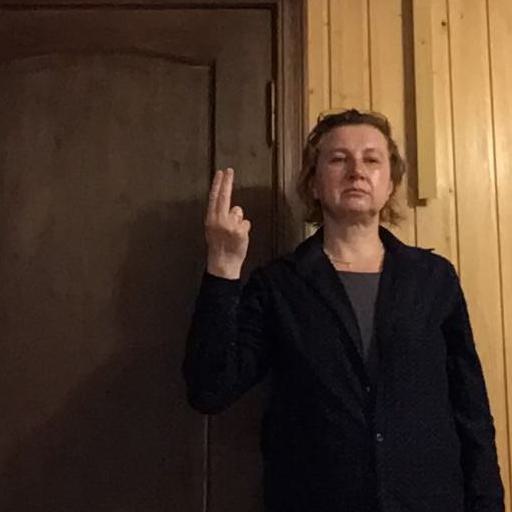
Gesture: two_up_inverted